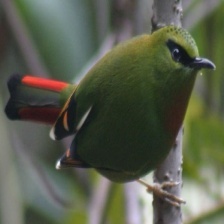
Species: FIRE TAILLED MYZORNIS
Scientific name: MYZORNIS PYRRHOURA